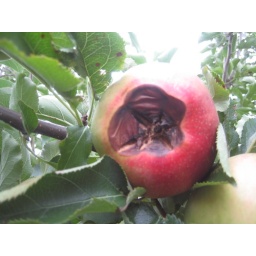
in the garden all the trees bear fruit" (#268)